Luisana Pérez (journalist)

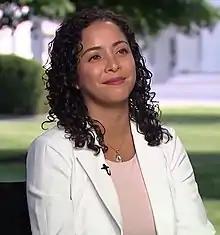
Pérez speaks with Voice of America in 2021

Luisana Pérez Fernández is a Venezuelan-American communications expert and political advisor. She served as Special Assistant to the President and director of Coalitions media for the Joe Biden administration.